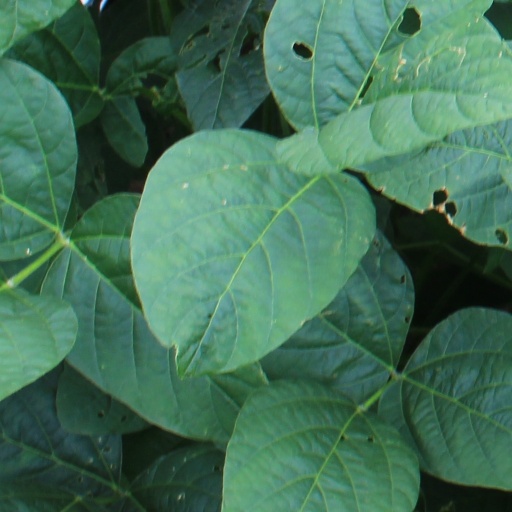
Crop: soybean